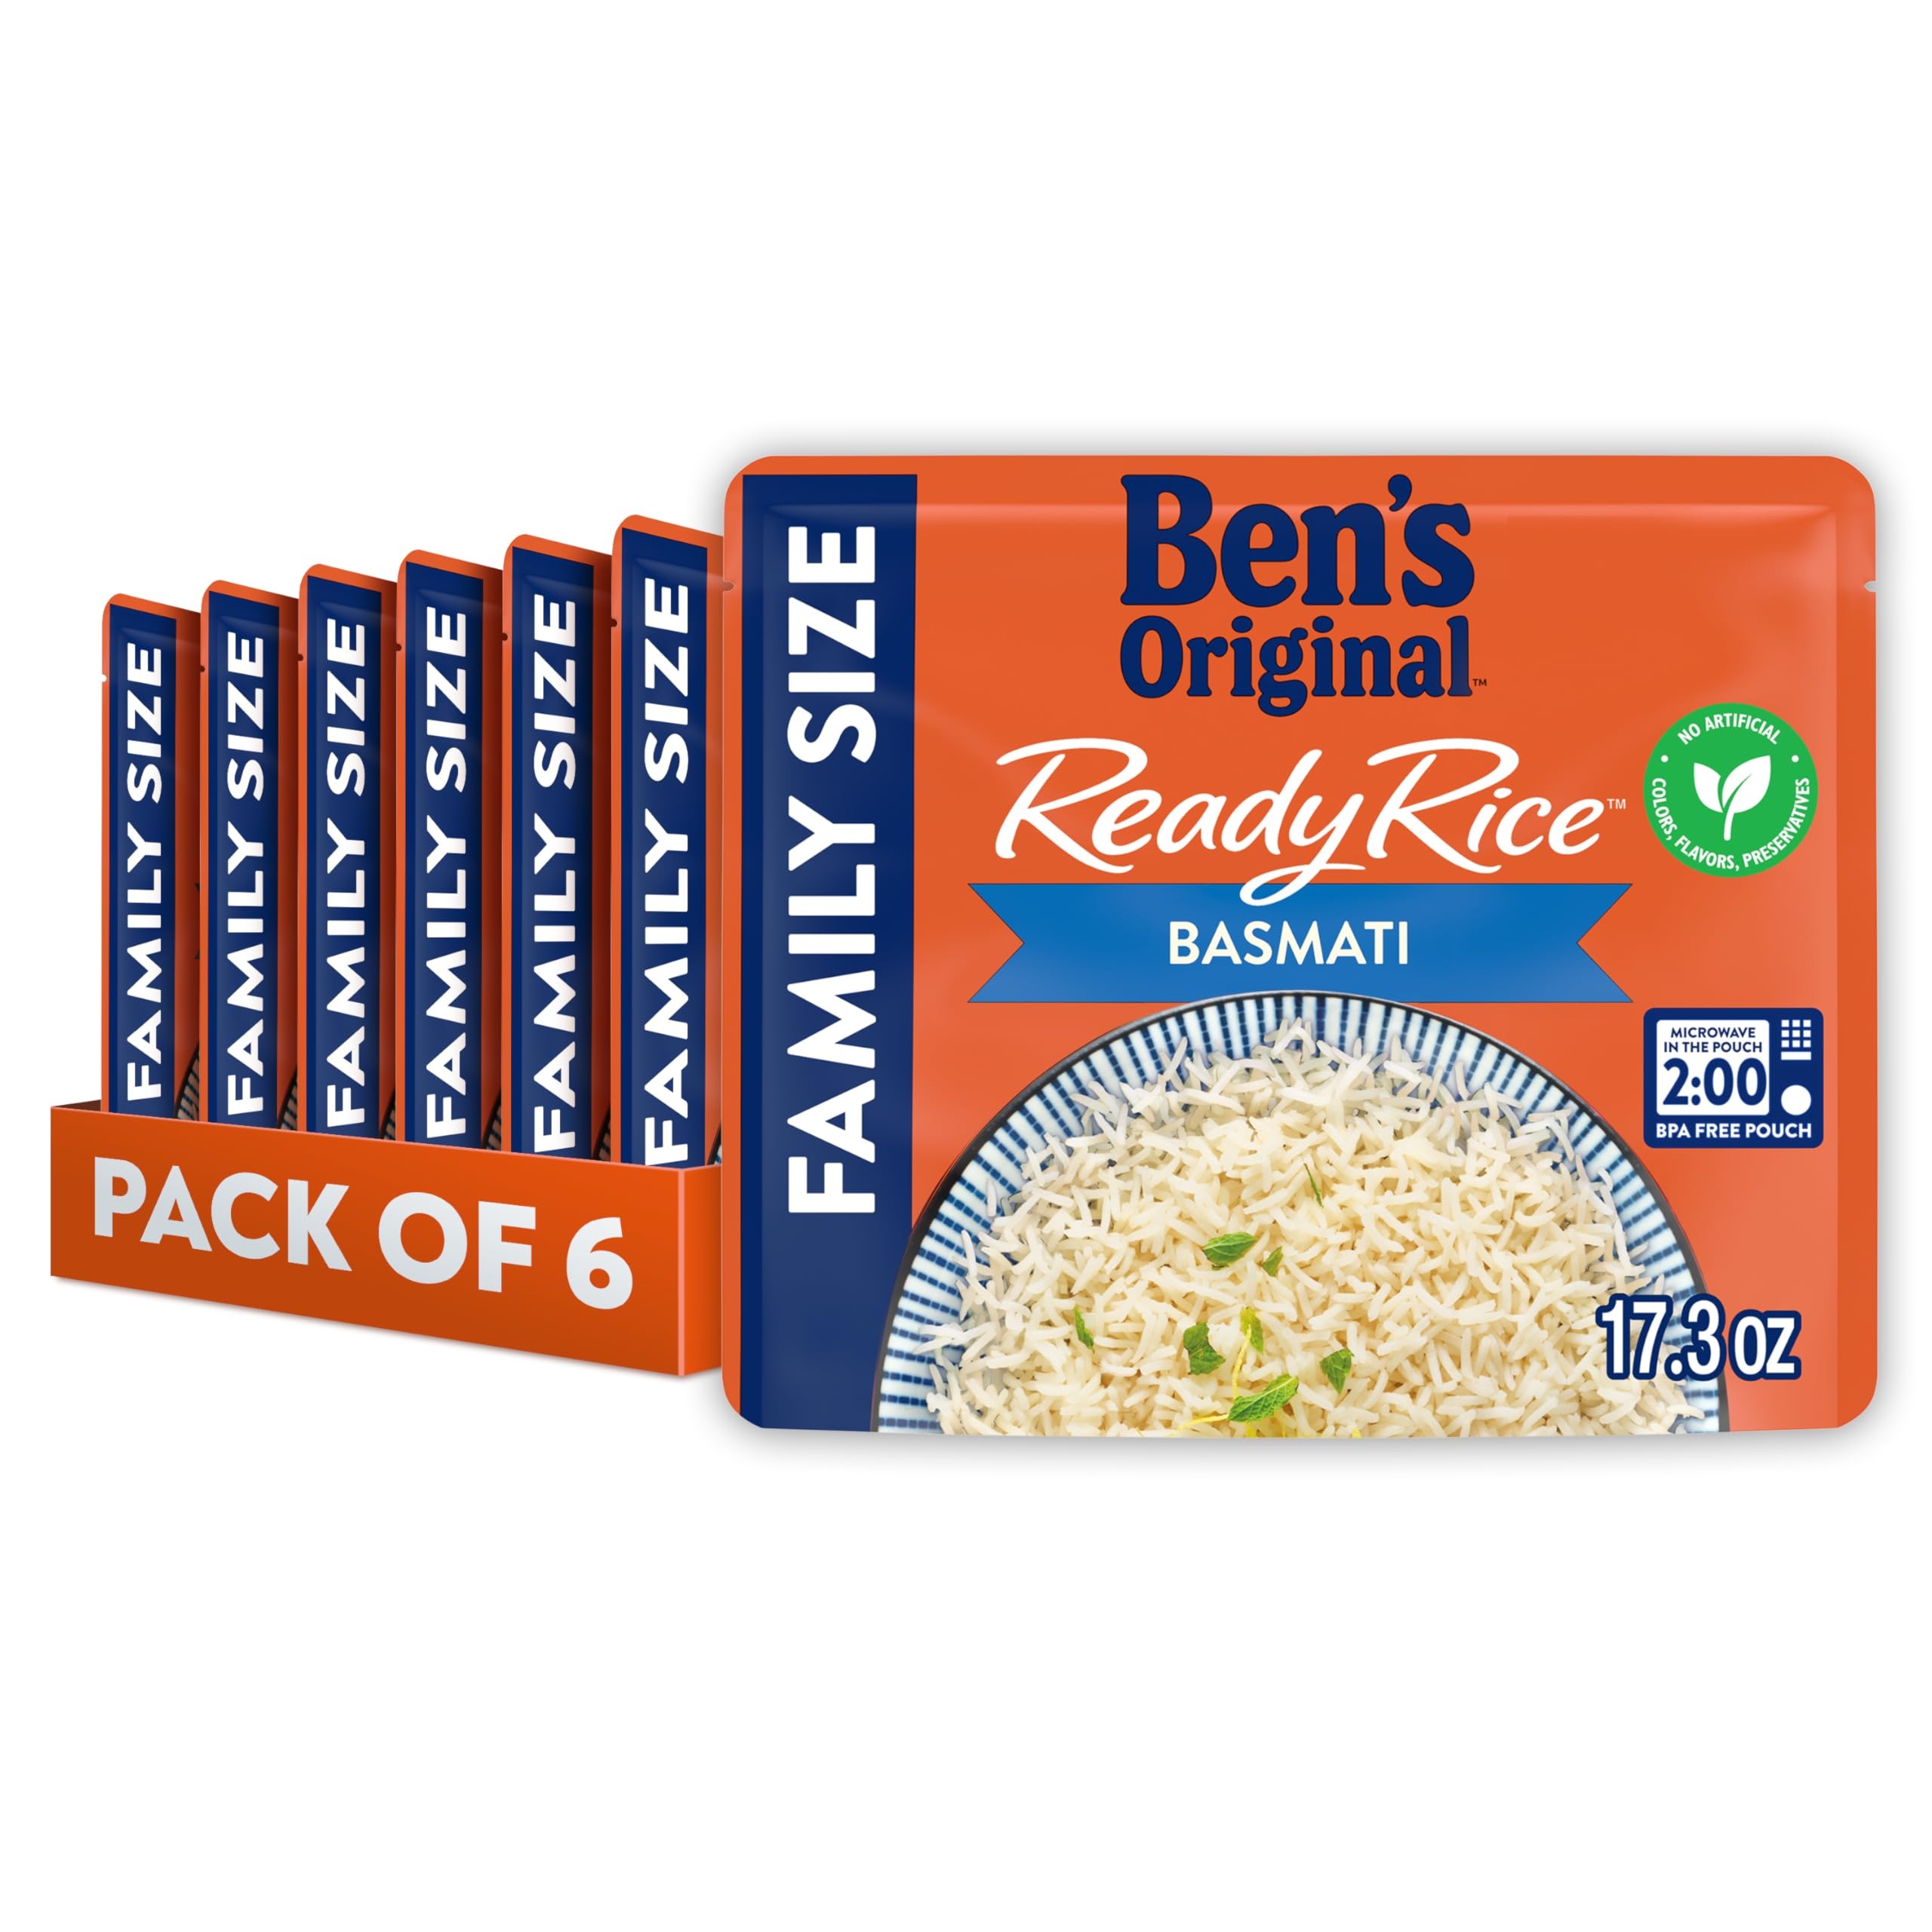
Item Name: BEN'S ORIGINAL READY RICE Basmati Rice, Family Size, 17.3 OZ Pouch (Pack of 6)
Bullet Point 1: Six 17.3 oz pouches of BEN'S ORIGINAL READY RICE Basmati Rice, Family Size
Bullet Point 2: This family-sized Indian rice makes it easier than ever to create a tasty, globally inspired cooked rice meal
Bullet Point 3: Pair this basmati rice side dish with your favorite curries, braised or roasted meats, or serve it plain
Bullet Point 4: Cook the rice in the microwave for 2 minutes or pour it into a skillet and heat it thoroughly
Bullet Point 5: BEN'S ORIGINAL READY RICE family pack comes in a BPA-free microwave rice pouch for easy cooking and minimizes any prep and cleanup
Value: 103.8
Unit: Ounce

Price: 5.49